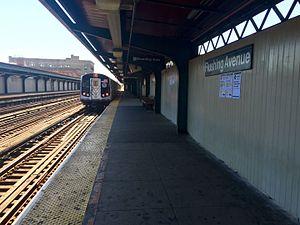
La J Nassau Street Local est une ligne du métro de New York. Sa couleur est le marron étant donné qu'elle circule sur la BMT Nassau Street Line sur la majorité de son tracé à Manhattan. Elle est issue du réseau de l'ancienne Brooklyn-Manhattan Transit Corporation, rattachée à la Division B et compte 30 stations. Tout comme la ligne Z qui suit le même parcours, elle utilise l'intégralité de l'Archer Avenue Line et de la BMT Jamaica Line, et rentre dans Manhattan via le Williamsburg Bridge pour emprunter la BMT Nassau Street Line. Dans la nomenclature du métro, elle est ainsi parfois regroupée avec la Z Nassau Street Express sous le terme de desserte J/Z.